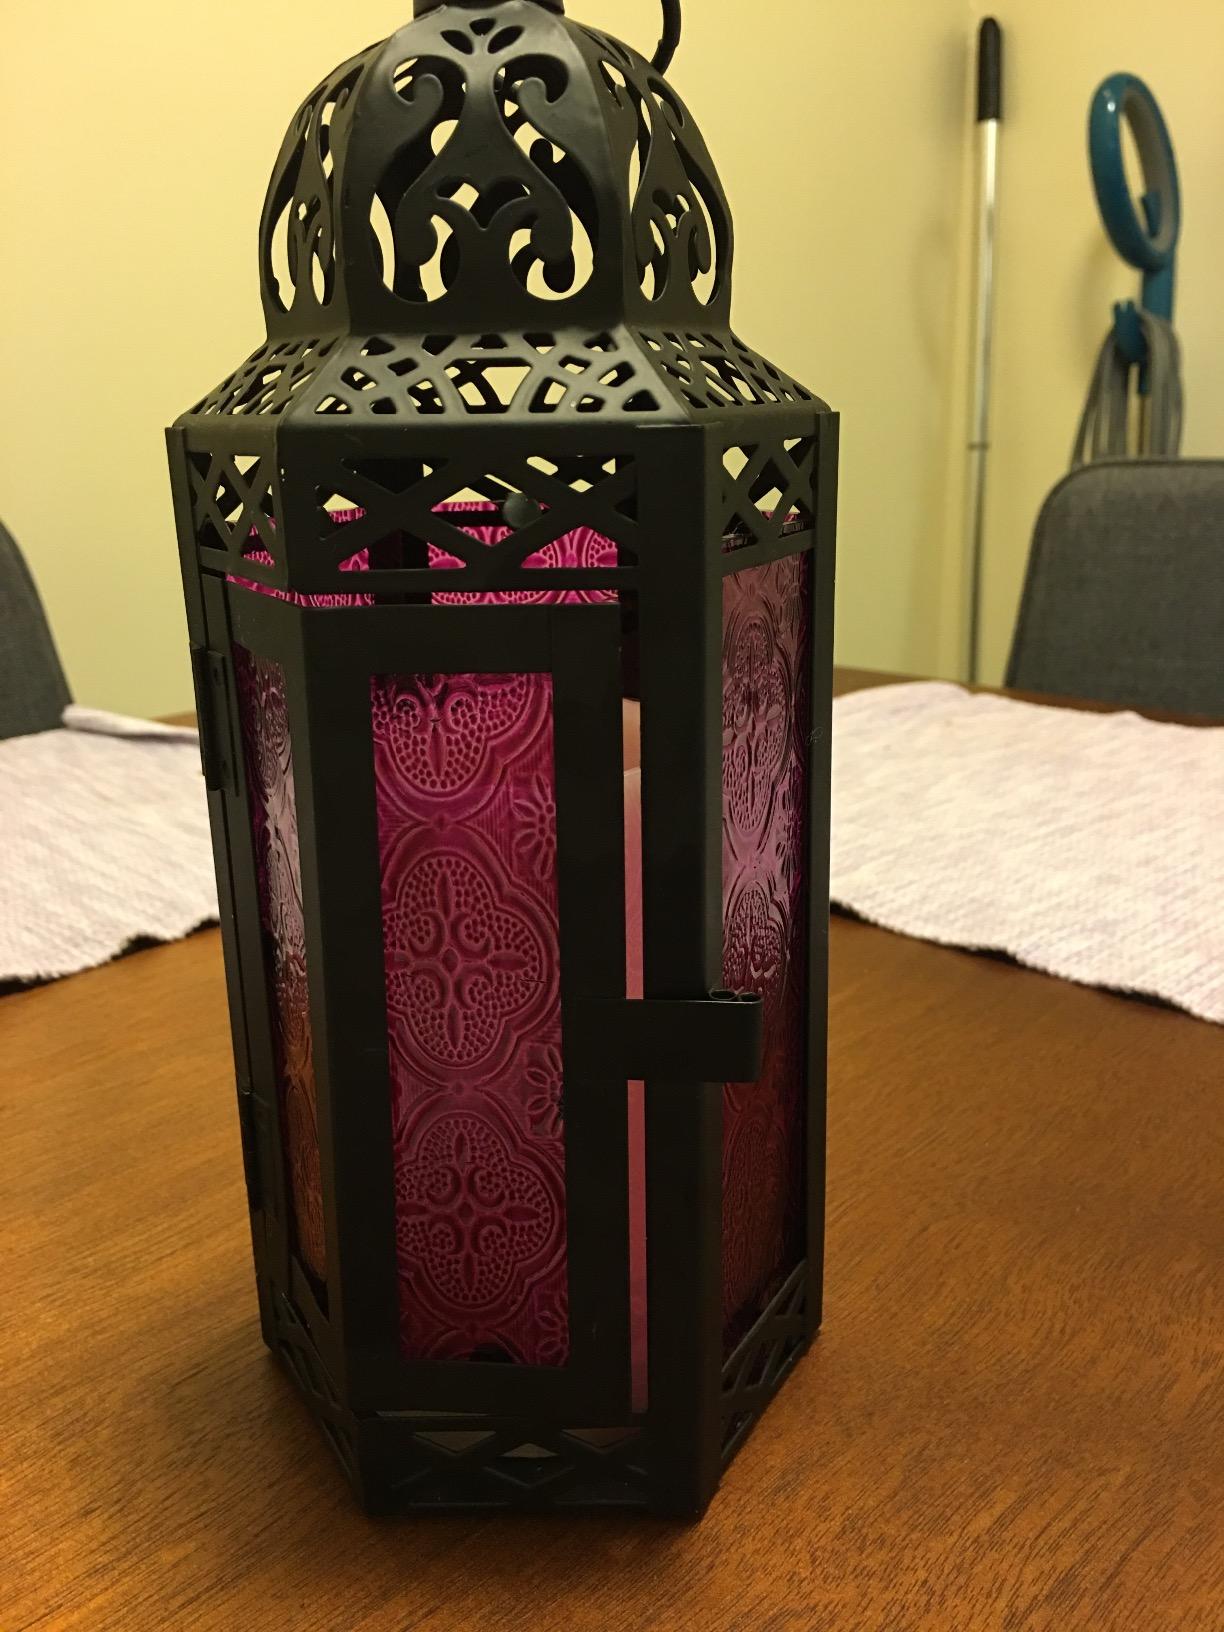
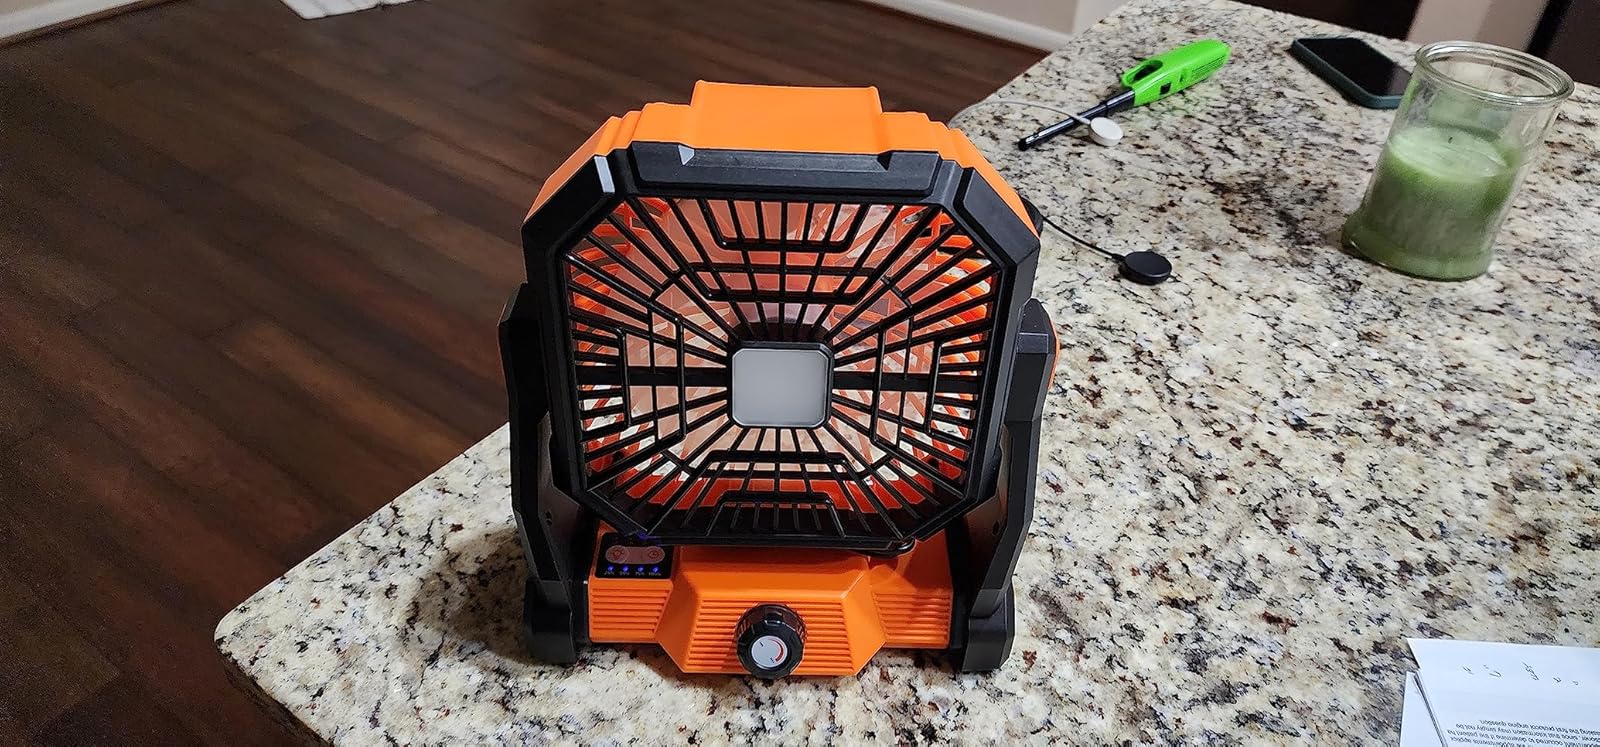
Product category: lantern
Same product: no